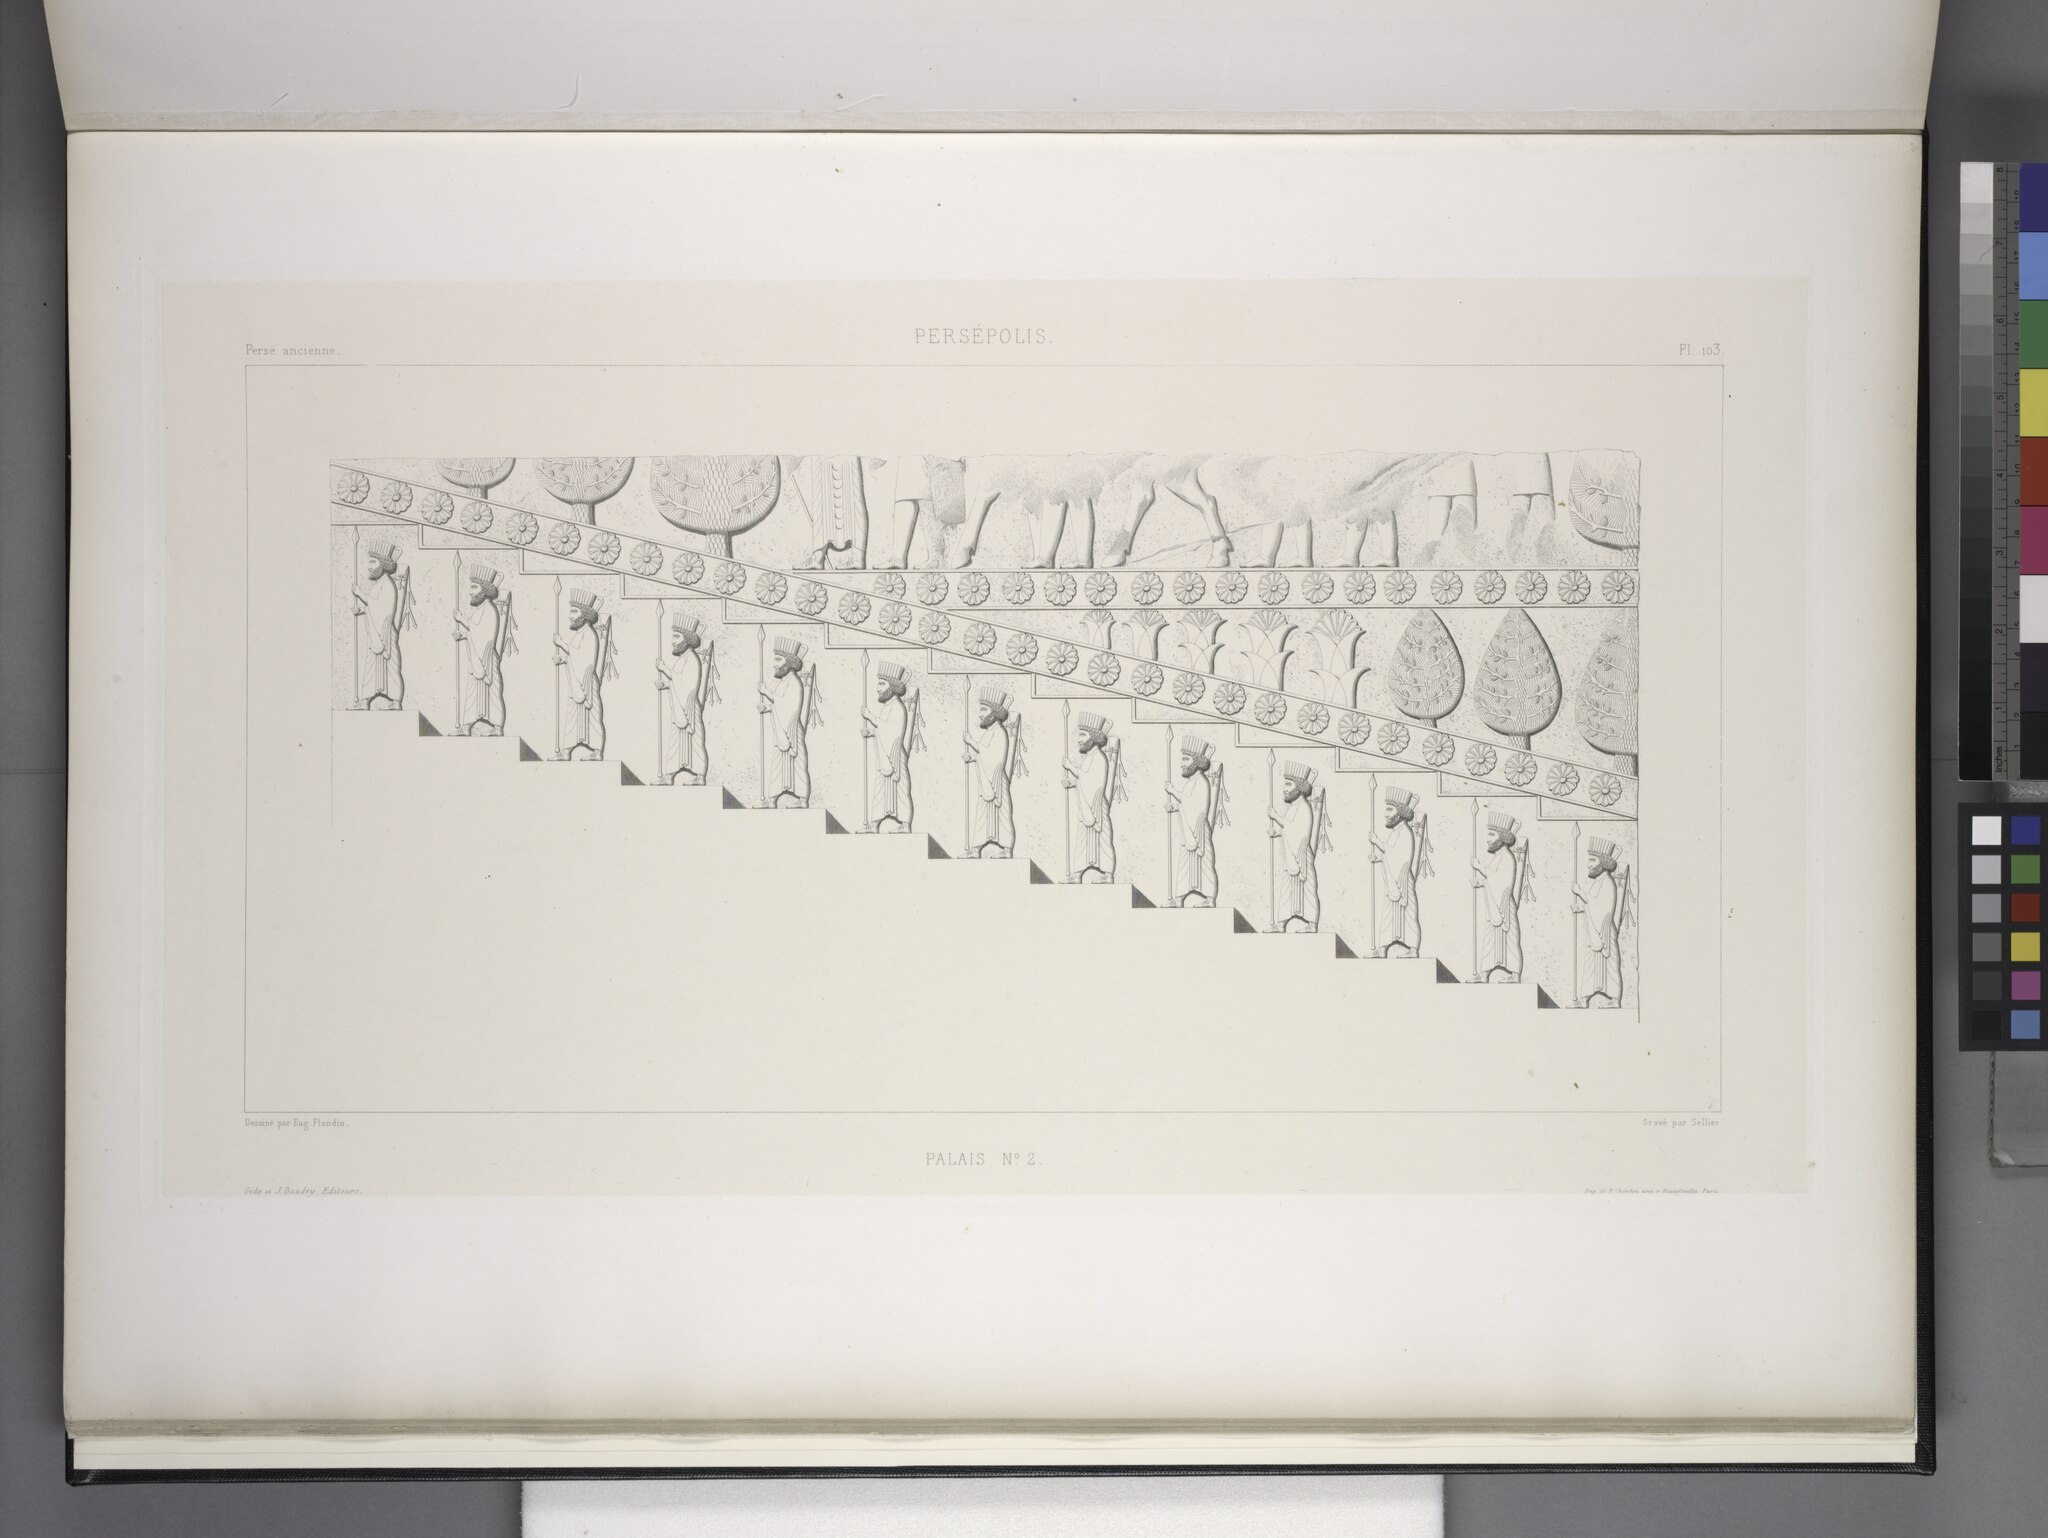
Title: Persépolis. Palais no. 2. Bas-relief de la rampe de droite de l'escalier du centre (NYPL b12482496-1542815)
Description: Persépolis. Palais no. 2. Bas-relief de la rampe de droite de l'escalier du centre
Date: 1851
Categories: Images uploaded by Fæ, PD-old-100-expired, PD-scan (PD-old-auto-expired), Images from the New York Public Library, CC-PD-Mark, Media needing category review as of 27 October 2016, NYPL General Research Division, Persepolis in the 19th century, Voyage en Perse, PD-old missing SDC copyright status, Illustrations of Apadana of Persepolis, Illustrations of Persepolis